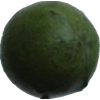
Label: green_avocado